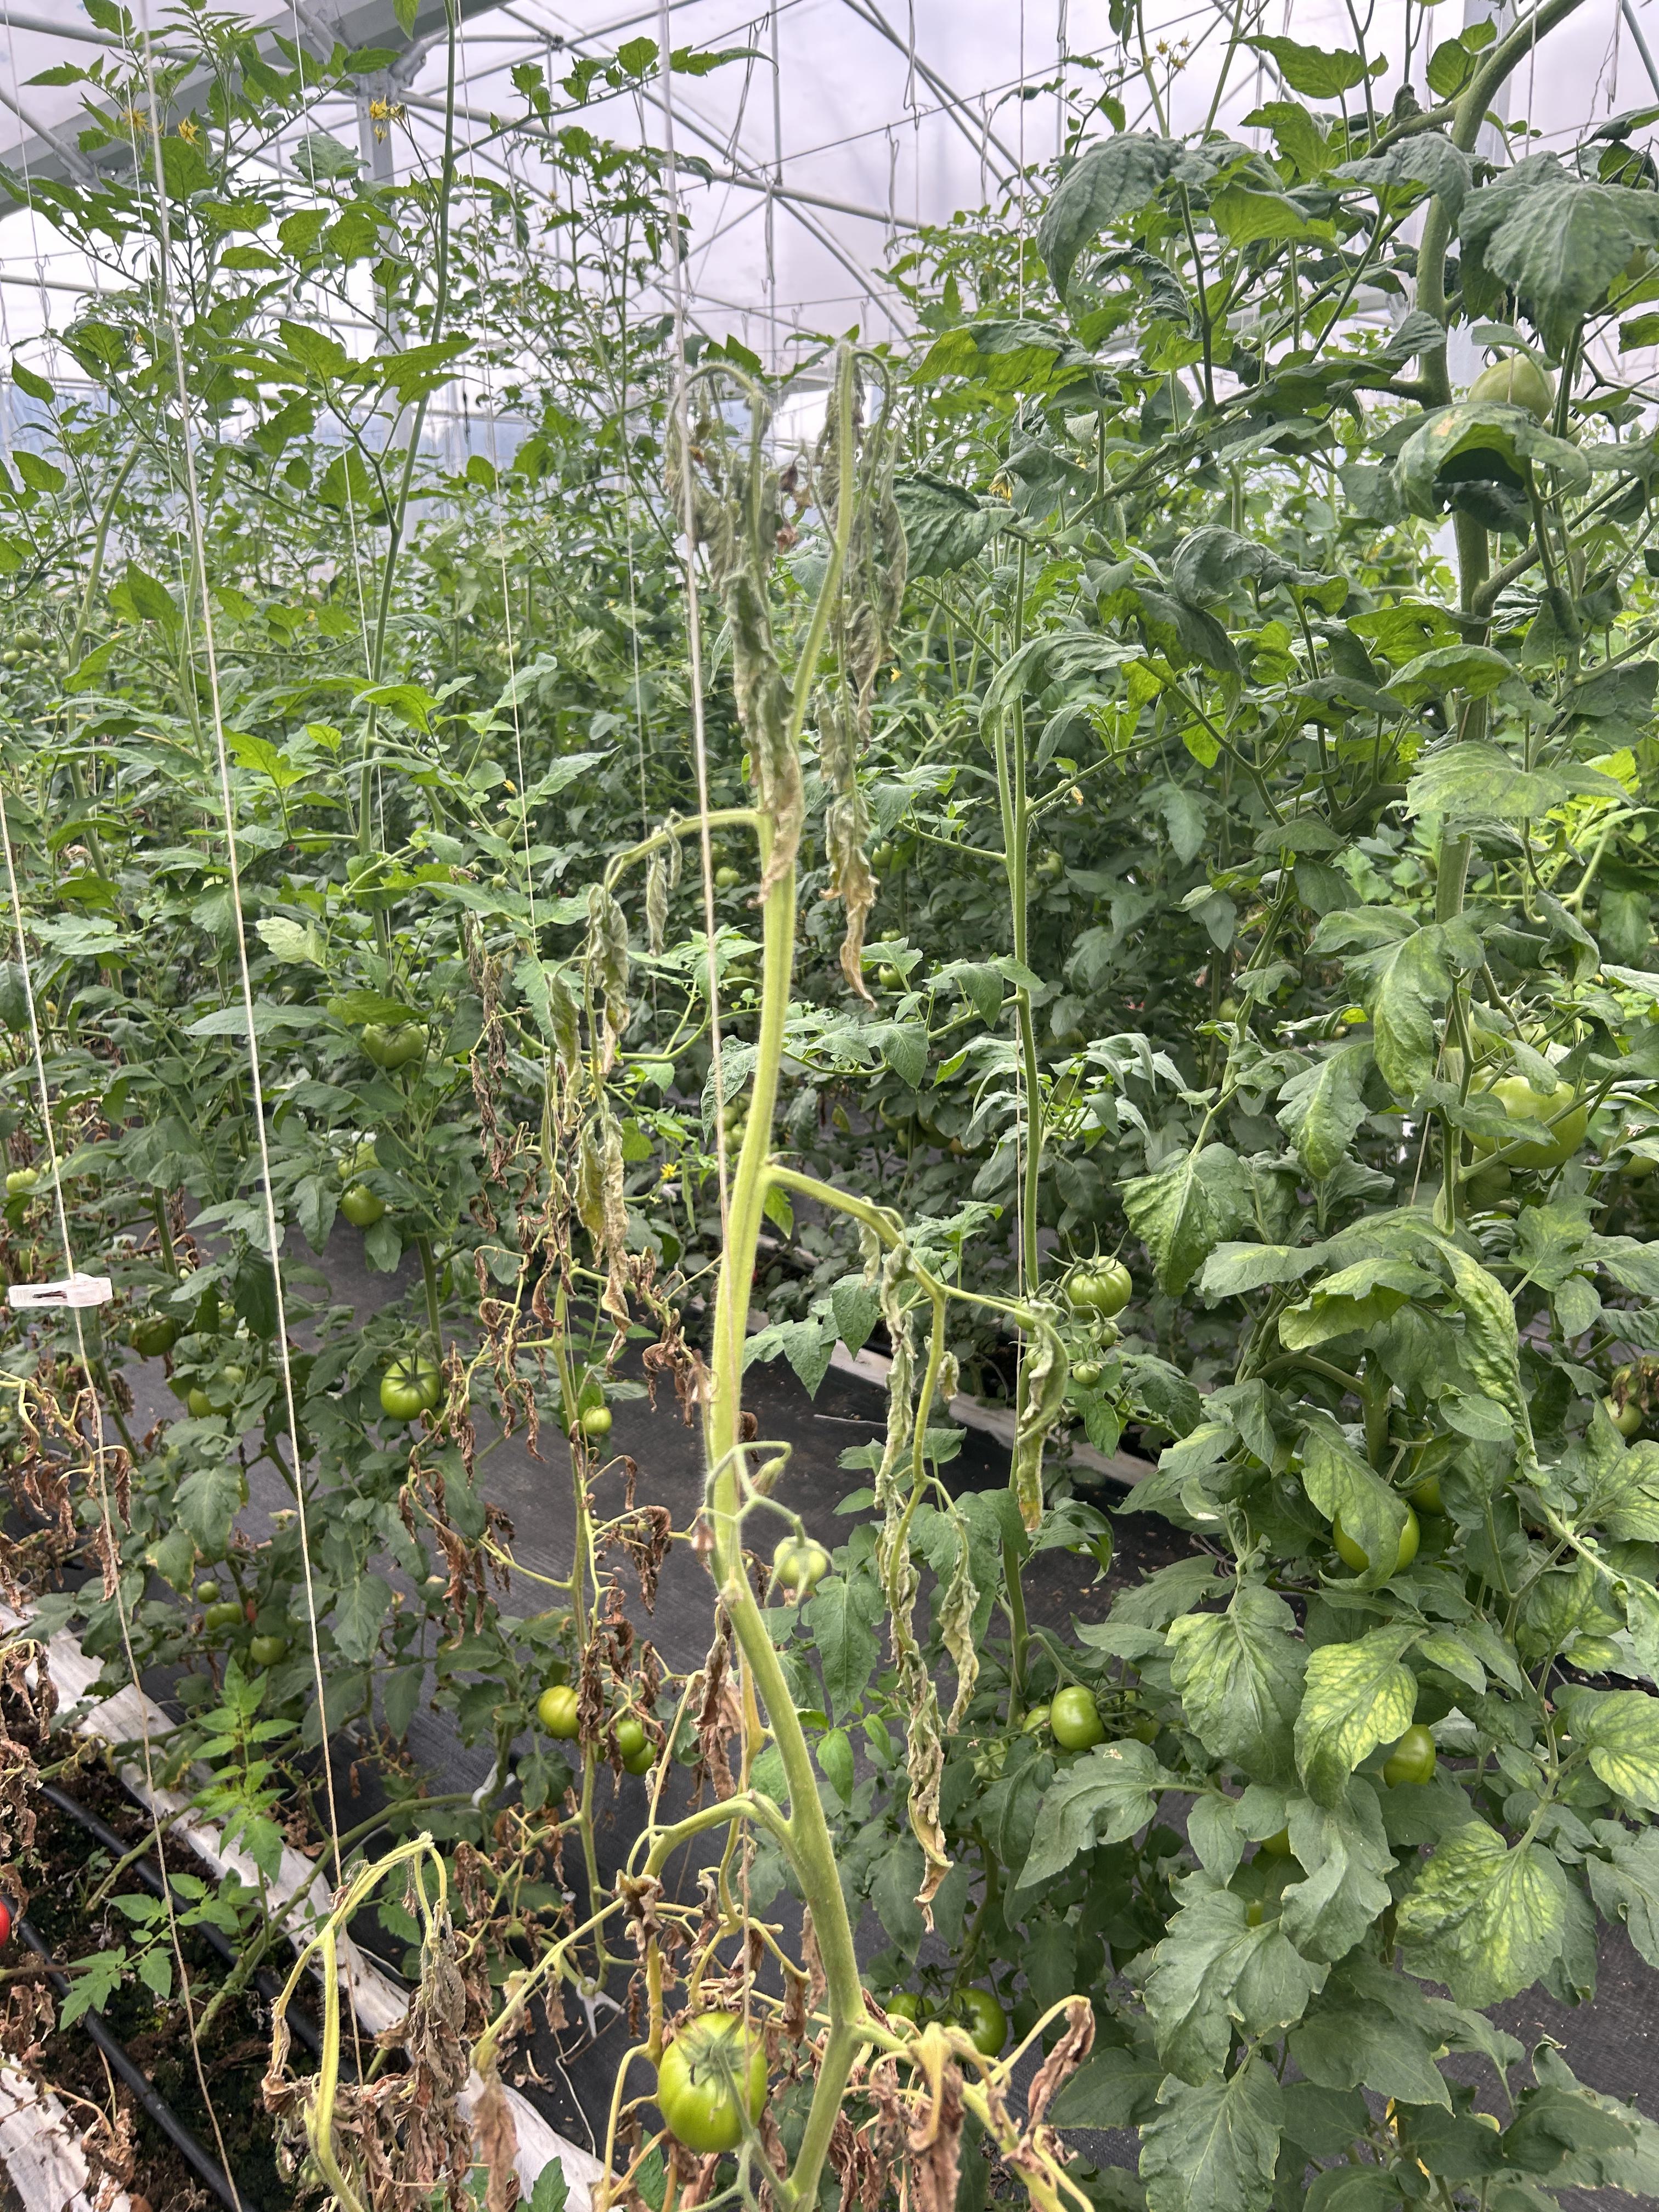
Disease: Wilt